Williamstown, Victoria

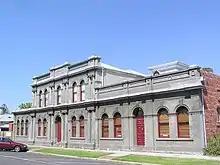
Williamstown – Mechanics' Institute (built in 1860)

Williamstown had been a primitive settlement until the Victorian gold rush of the 1850s, but after the gold seekers began to arrive, many from the tin mines of Cornwall, and many more from the Californian gold fields, the settlement's growth was phenomenal. The first Williamstown Post Office opened on 1 March 1850.